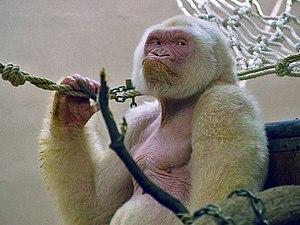
Flocon de Neige est l'unique gorille albinos connu, et sans doute le représentant le plus célèbre de son espèce : le gorille des plaines de l'Ouest. Originaire de Guinée espagnole, capturé en 1966, il séjourne au jardin zoologique de Barcelone jusqu'à sa mort en 2003. Plusieurs œuvres de fiction relatent sa vie ou le mettent en scène de diverses façons.